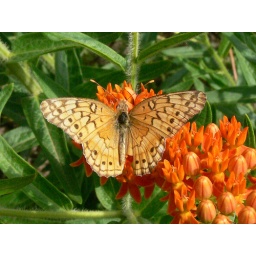
A Fritillary, with wings open, displays its ornate orange and brown pattern. NPS photo by Sally King.